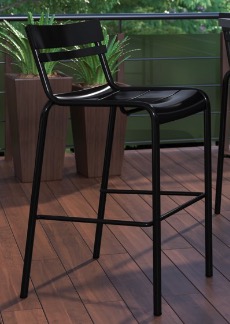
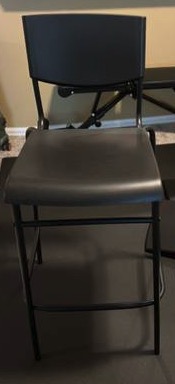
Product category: stool
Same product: no